Zhengyi Dao

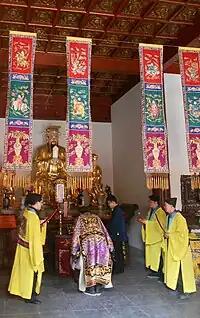
A rite to worship the Jade Emperor at the Qinciyangdian, the focal temple of the Zhengyi school in Shanghai.

Zhengyi Dao, also known as the Way of Orthodox Unity, Teaching of the Orthodox Unity, and Branch of the Orthodox Unity is a Chinese Taoist movement that traditionally refers to the same Taoist lineage as the Way of the Five Pecks of Rice and Way of the Celestial Masters, but in the period of the Tang dynasty and its history thereafter. Like the Way of Celestial Masters ("Tianshi Dao"), the leader of Zhengyi Taoism was known as the Celestial Master.